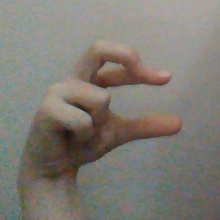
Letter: thal